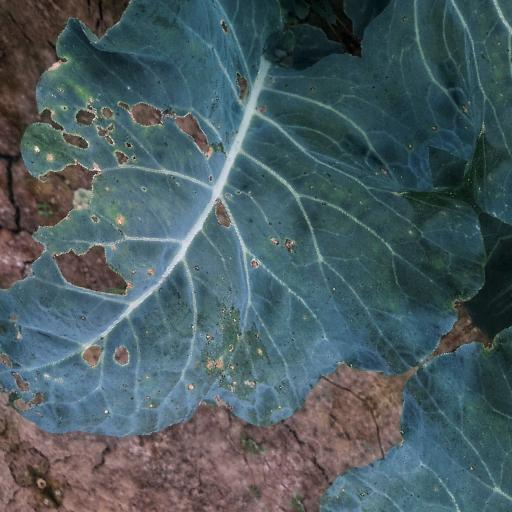
Label: Black Rot